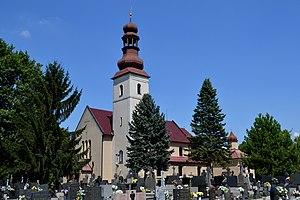
Špačince est un village de Slovaquie situé dans la région de Trnava.